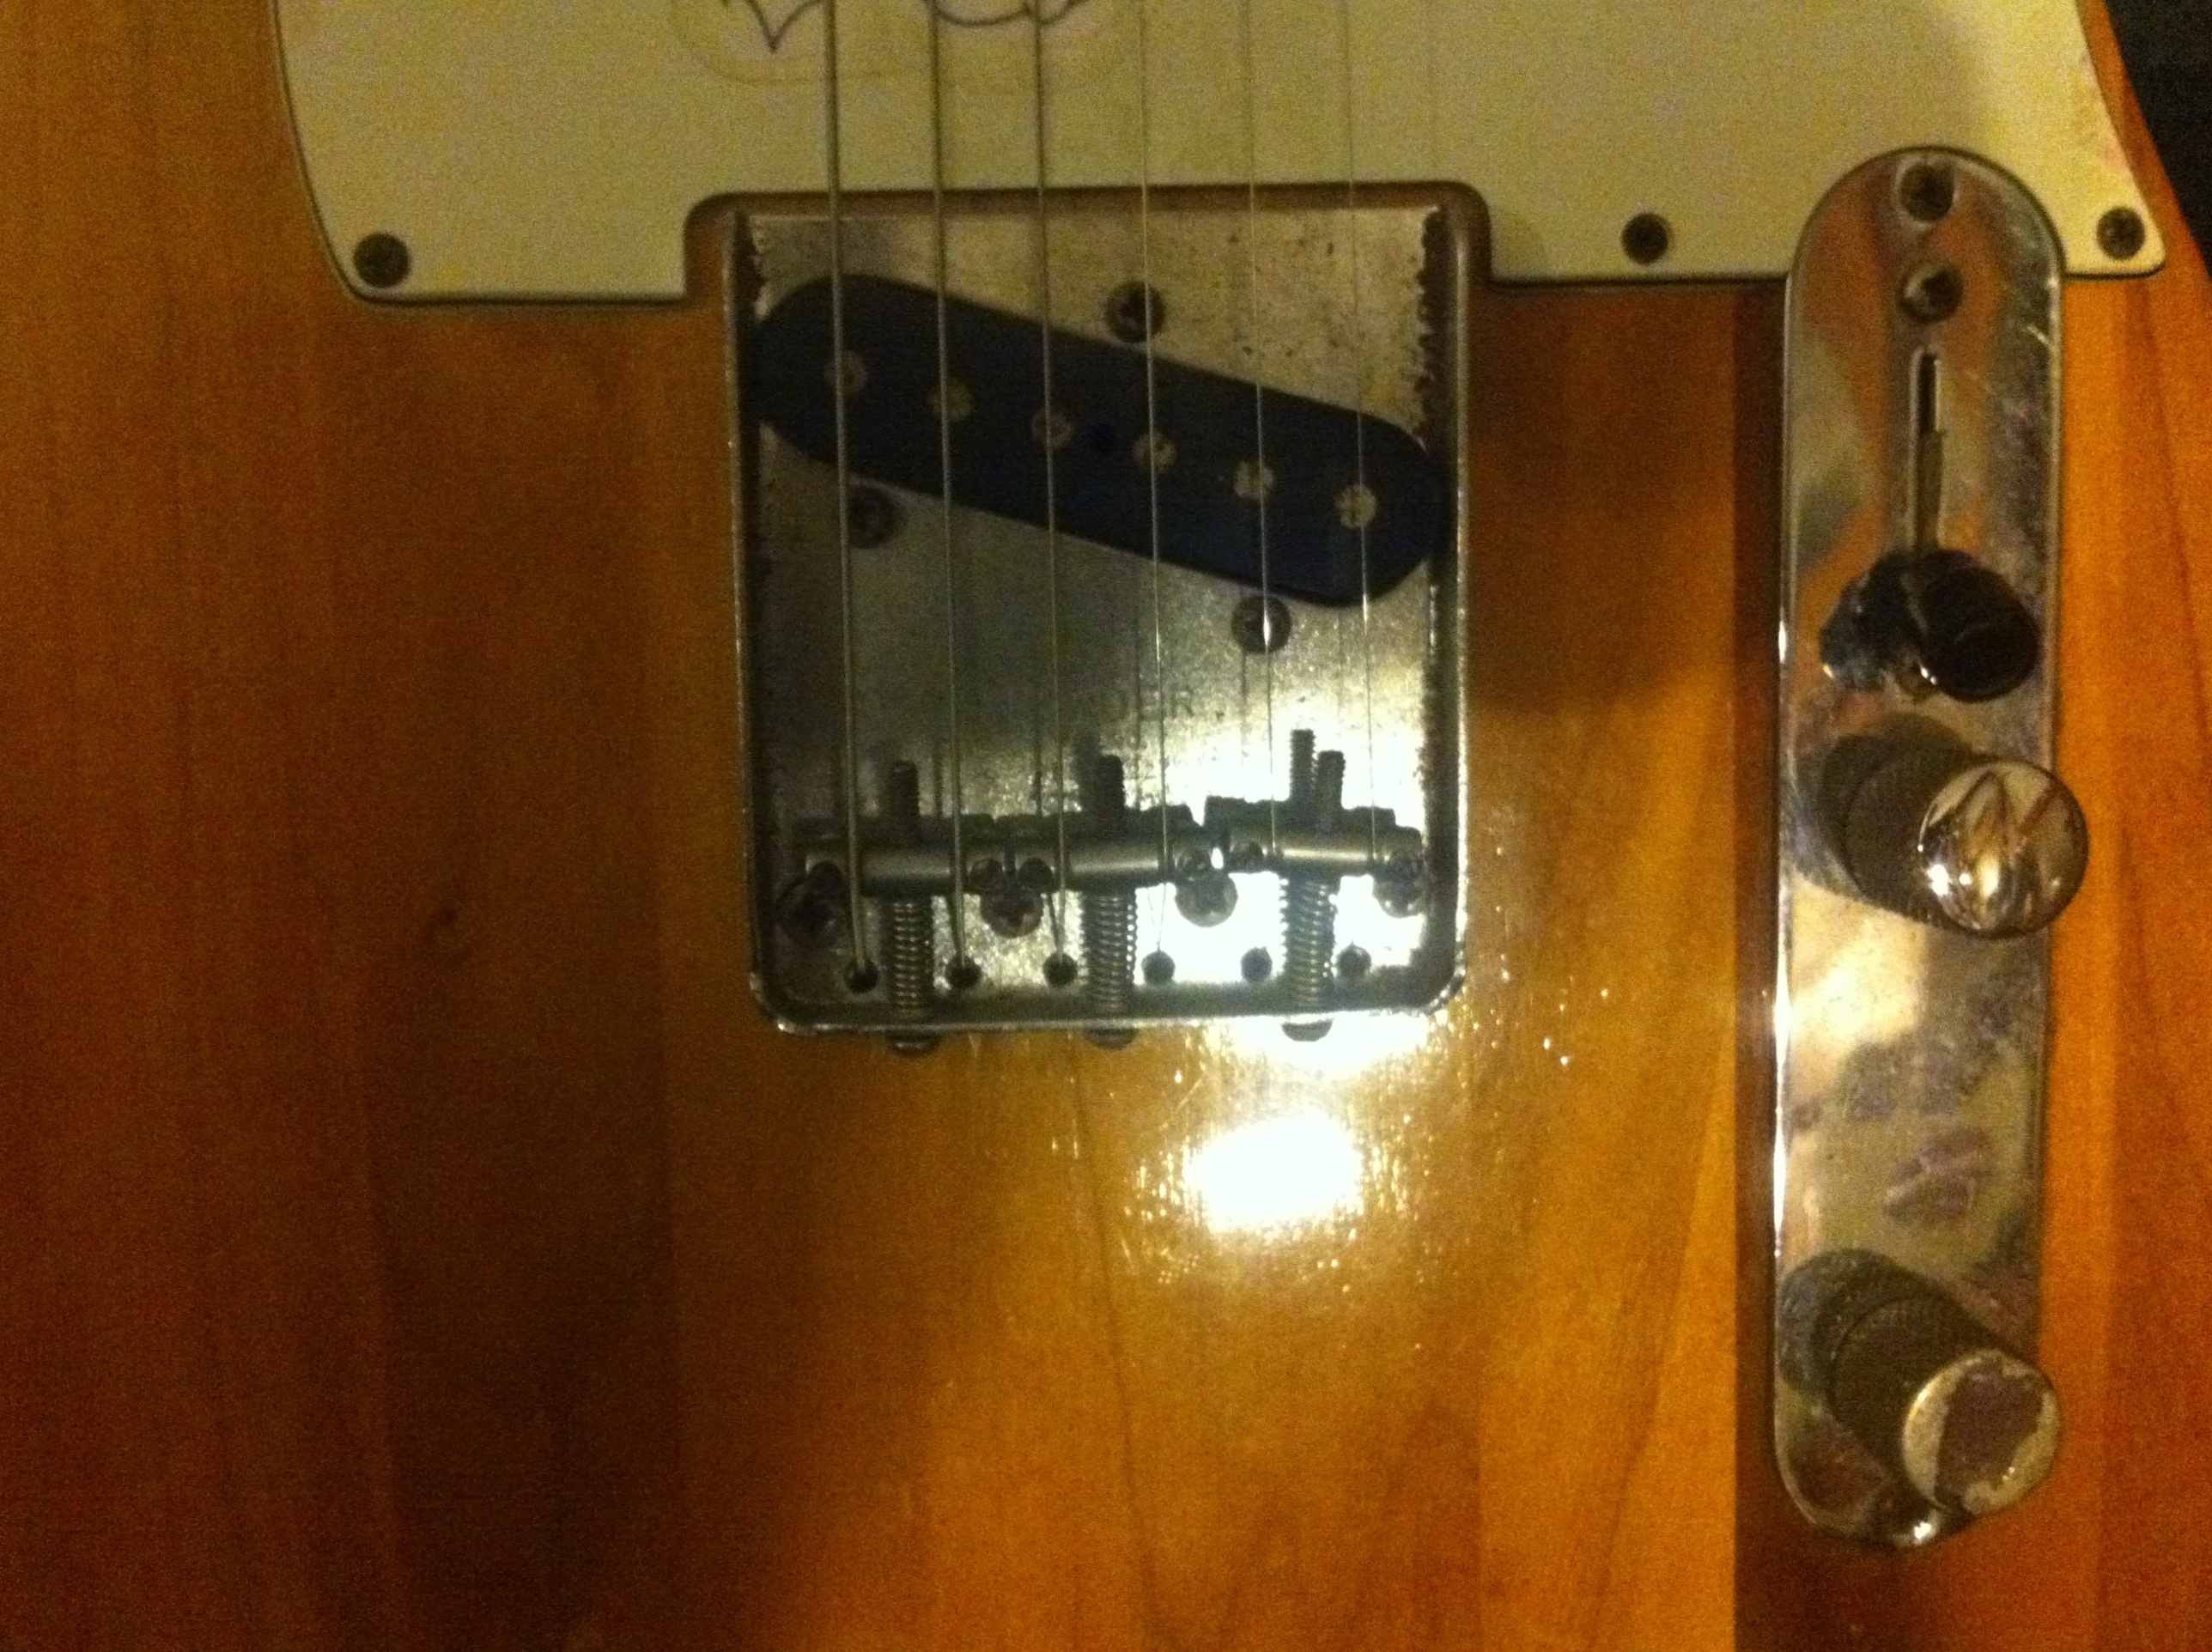
guitar, musical instrument, odyssey, string instrument, plucked string instruments